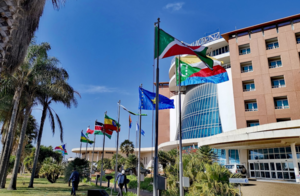
Eritrea / Politik / Udenrigspolitik
Den 23. ICSOE-konference for Østafrika i Asmara
Eritrea er et land i det nordlige Østafrika. Landet grænser op til Sudan i vest, Etiopien i syd og Djibouti i sydøst. Landets øst- og nordøstlige side er det Røde Havs kyst, hvor Dahlakøerne ligger. Området var tidligere en italiensk koloni, blev annekteret af Etiopien i 1952 og efter løsrivelseskrig og folkeafstemning selvstændigt i 1993. Landet er rigt på råstoffer, blandt andre guld, sølv, nikkel, olie og naturgas.